Jerzy Bończak

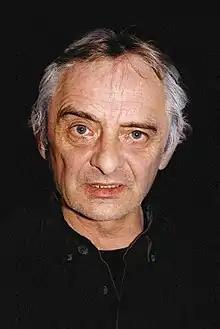

Jerzy Bończak (born 29 July 1949 in Bieżuń) is a Polish actor. He appeared in the television series "Aby do świtu..." in 1992. He also played Daniel Czapliński in the Polish movie "With Fire and Sword""."